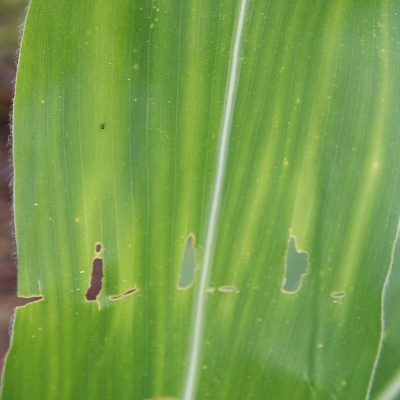
Crop: Maize
Condition: streak virus